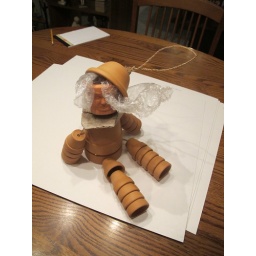
The flower pot man we ordered in November for Ken's Christmas gift arrived today...and this one isn't brokent!! :oD